1926 college football season

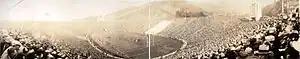
Photograph of the 1926 "Big Game" on November 20

Navy played an easy opponent in West Virginia Wesleyan College, winning 53–7. Army won its sixth straight, a 55–0 whitewash of Franklin & Marshall. Lafayette won again, beating Rutgers 37–0; Brown beat Norwich College, 27–0 and Pennsylvania beat Penn State, 3–0.